Rahul Jandial

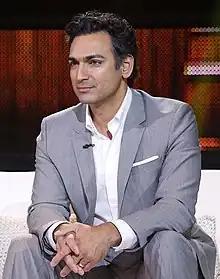
Jandial in 2018

Rahul Jandial is an American, dual-trained brain surgeon and neuroscientist. He is also a London Times bestselling & international bestselling author with his books translated into over 30 languages.